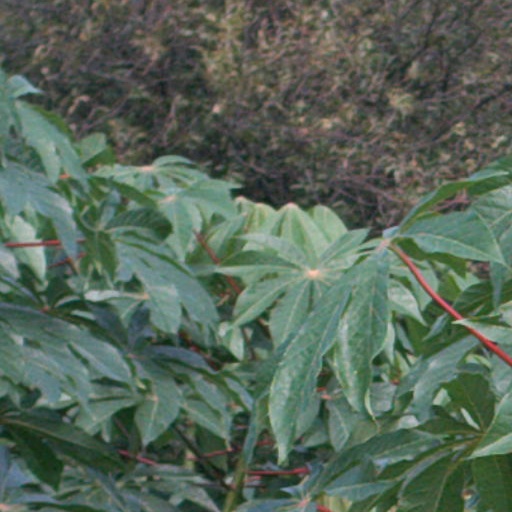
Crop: cassava